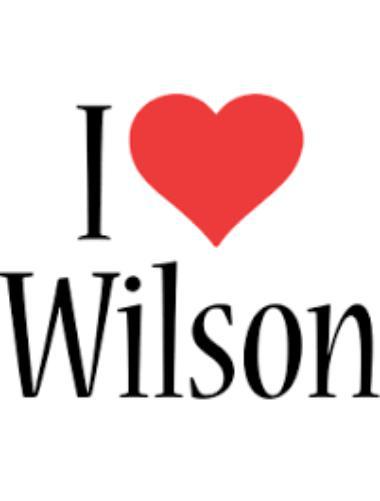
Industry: Sports